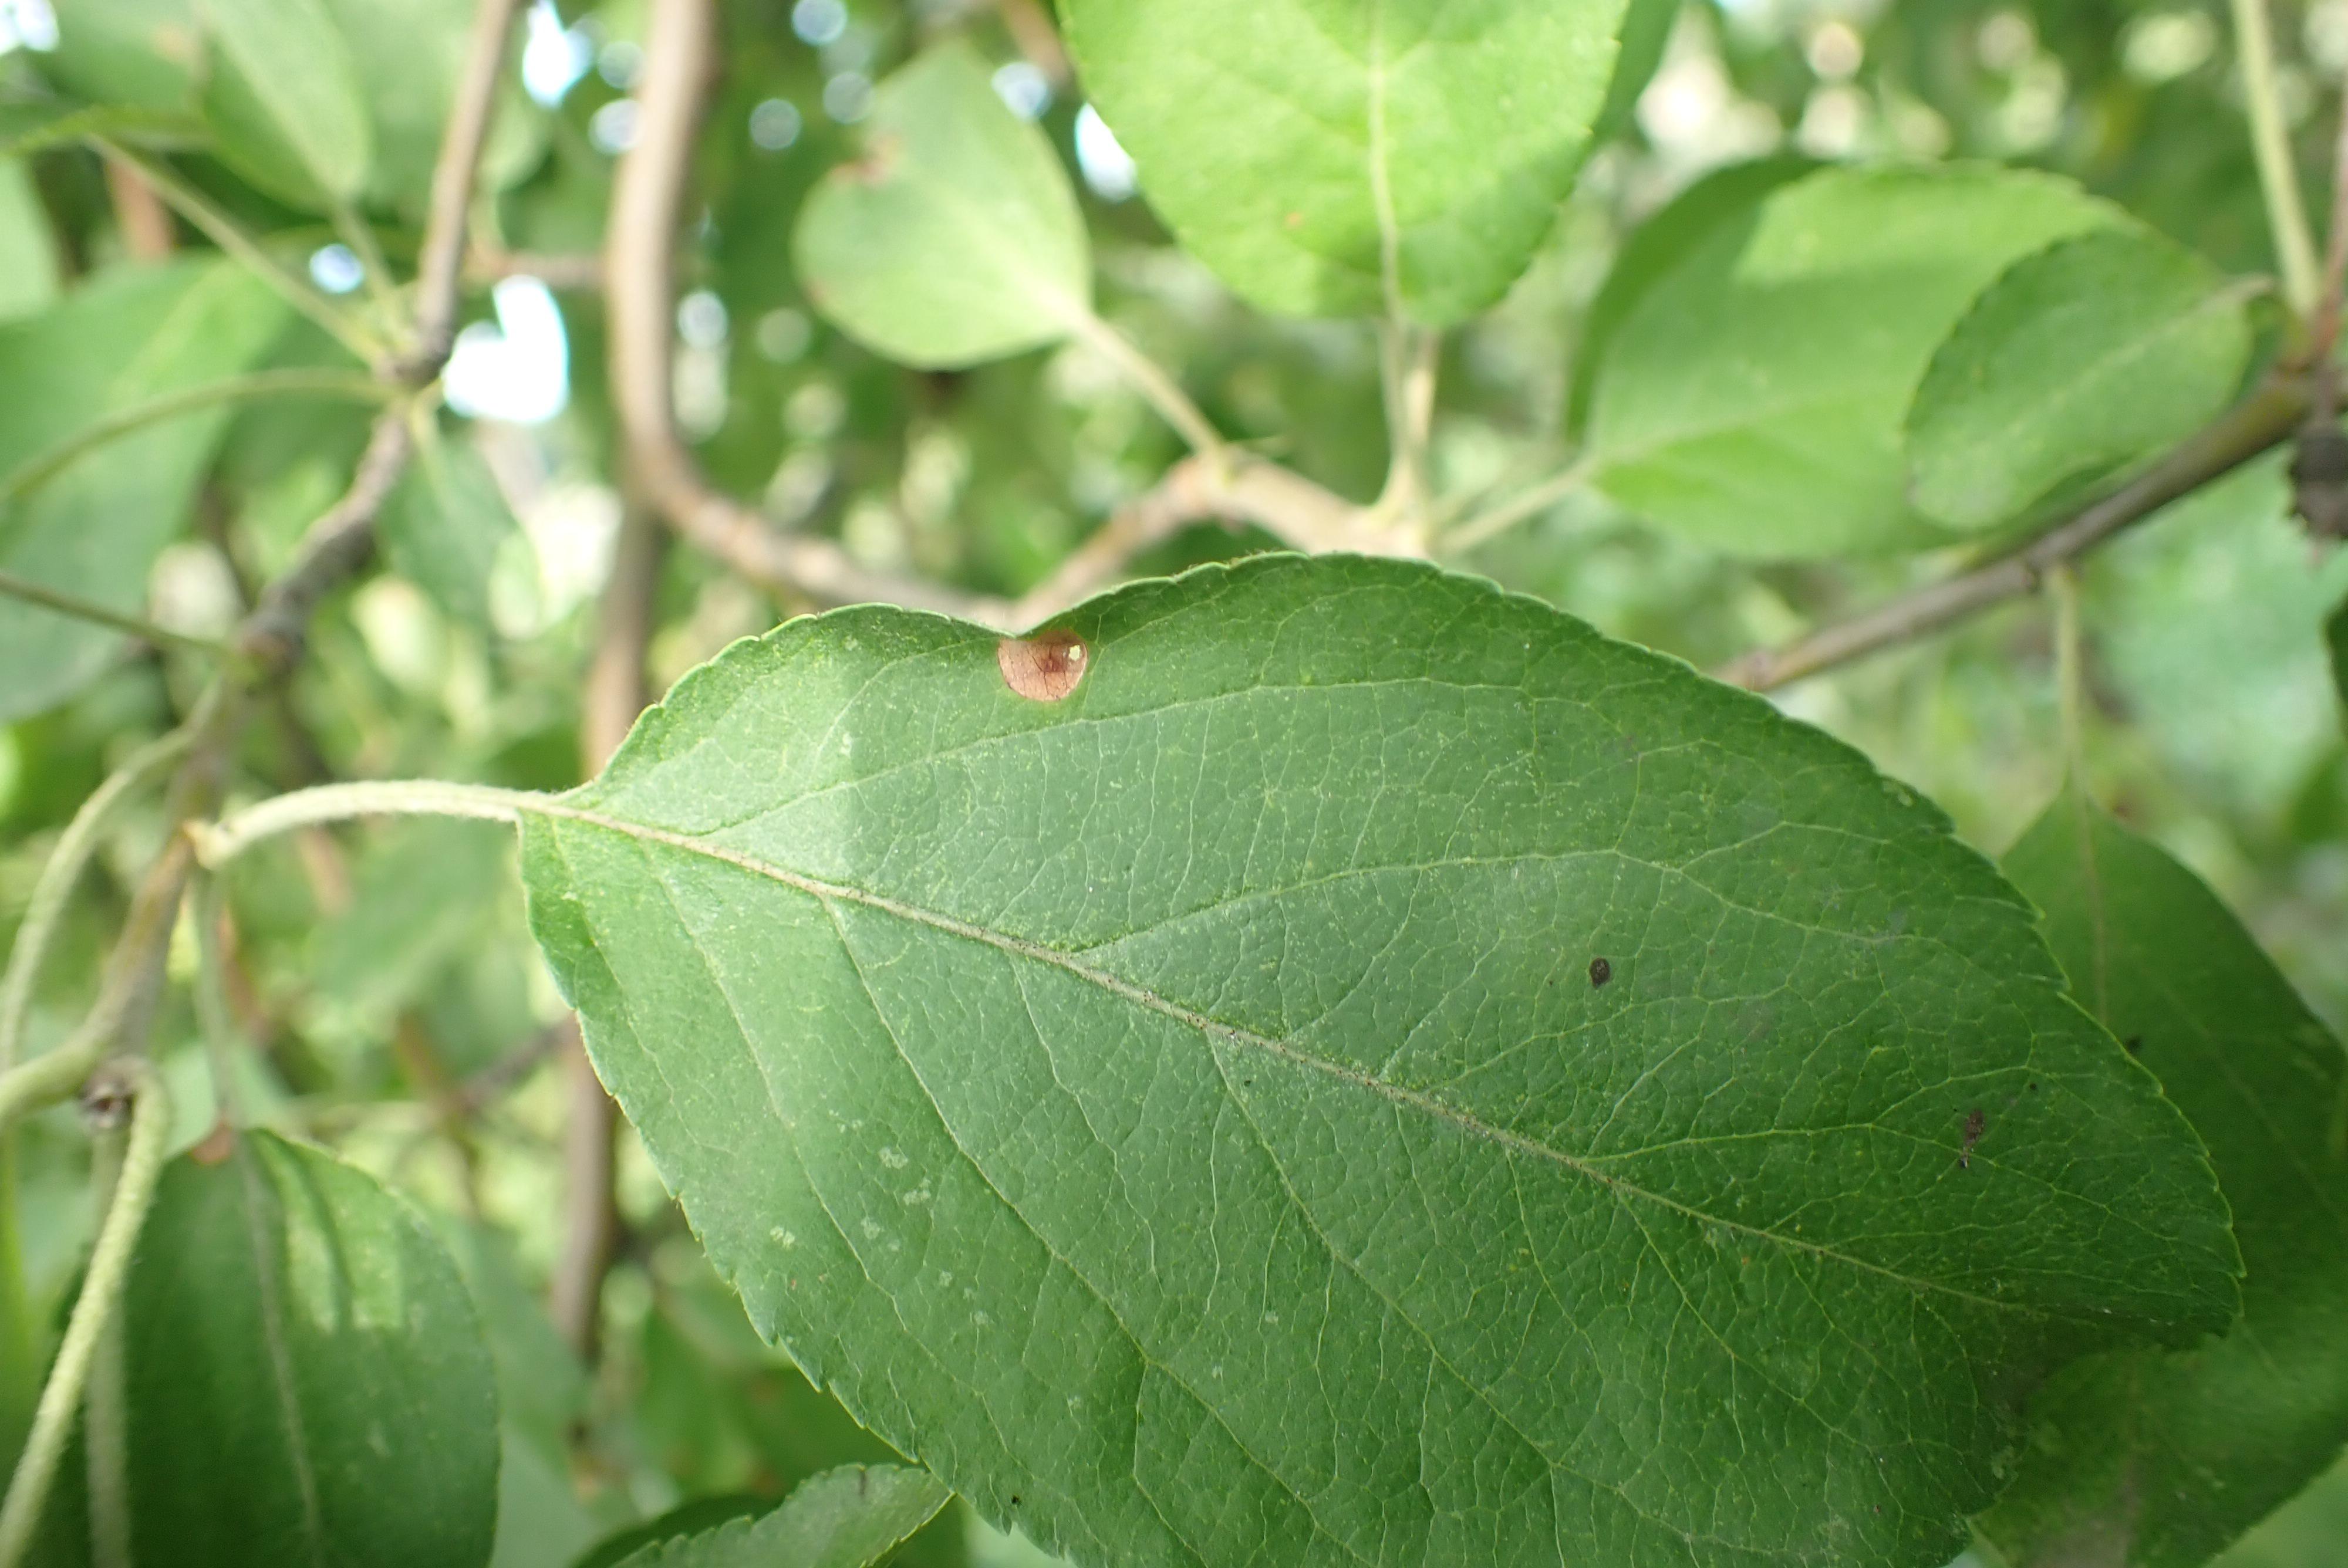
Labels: frog_eye_leaf_spot